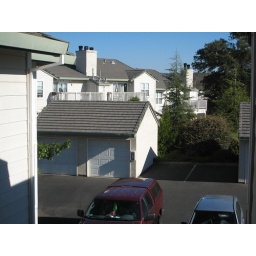
view from 2405 front door over to 2200 building